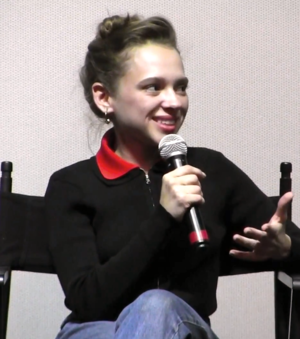
Shira Haas est une actrice israélienne, née le 11 mai 1995 à Hod Hasharon.